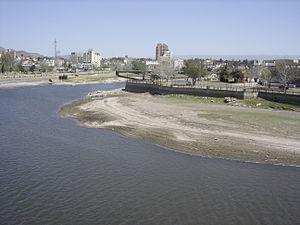
Le Río Primero ou río Suquía est une rivière d'Argentine qui coule dans la province de Córdoba.
Le lac artificiel Lago San Roque ou Lac San Roque est né de la construction du barrage de même nom. Il est situé à Villa Carlos Paz, dans la Valle de Punilla de la province de Córdoba en Argentine, et retient les eaux du Río Primero.
La province de Córdoba est une province de l'Argentine. Située dans le centre-nord du pays, elle est parfois appelée le « Cœur de l'Argentine ». Sa capitale est Córdoba, la deuxième plus grande ville du pays. La province a une superficie de 165 321 km² et une population de 3 567 654 habitants en 2015, ce qui en fait la deuxième province la plus peuplée du pays, après celle de Buenos Aires.
Villa Carlos Paz est une ville et une station balnéaire de la province de Córdoba, en Argentine. Elle est située sur les rives du Lago San Roque, à 30 km de Córdoba. Sa population s'élevait à 56 407 habitants en 2001.